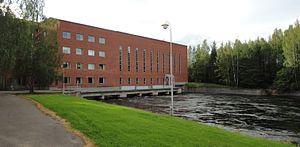
Iitti est une municipalité du sud-est de la Finlande, dans la région de la Vallée de la Kymi.